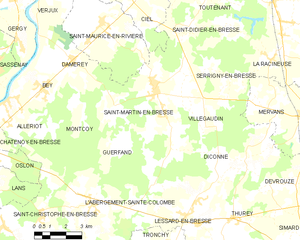
Carte des communes françaises